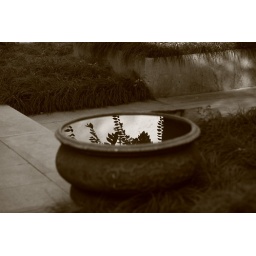
bit of an optical illusion with the reflection in the water bowl